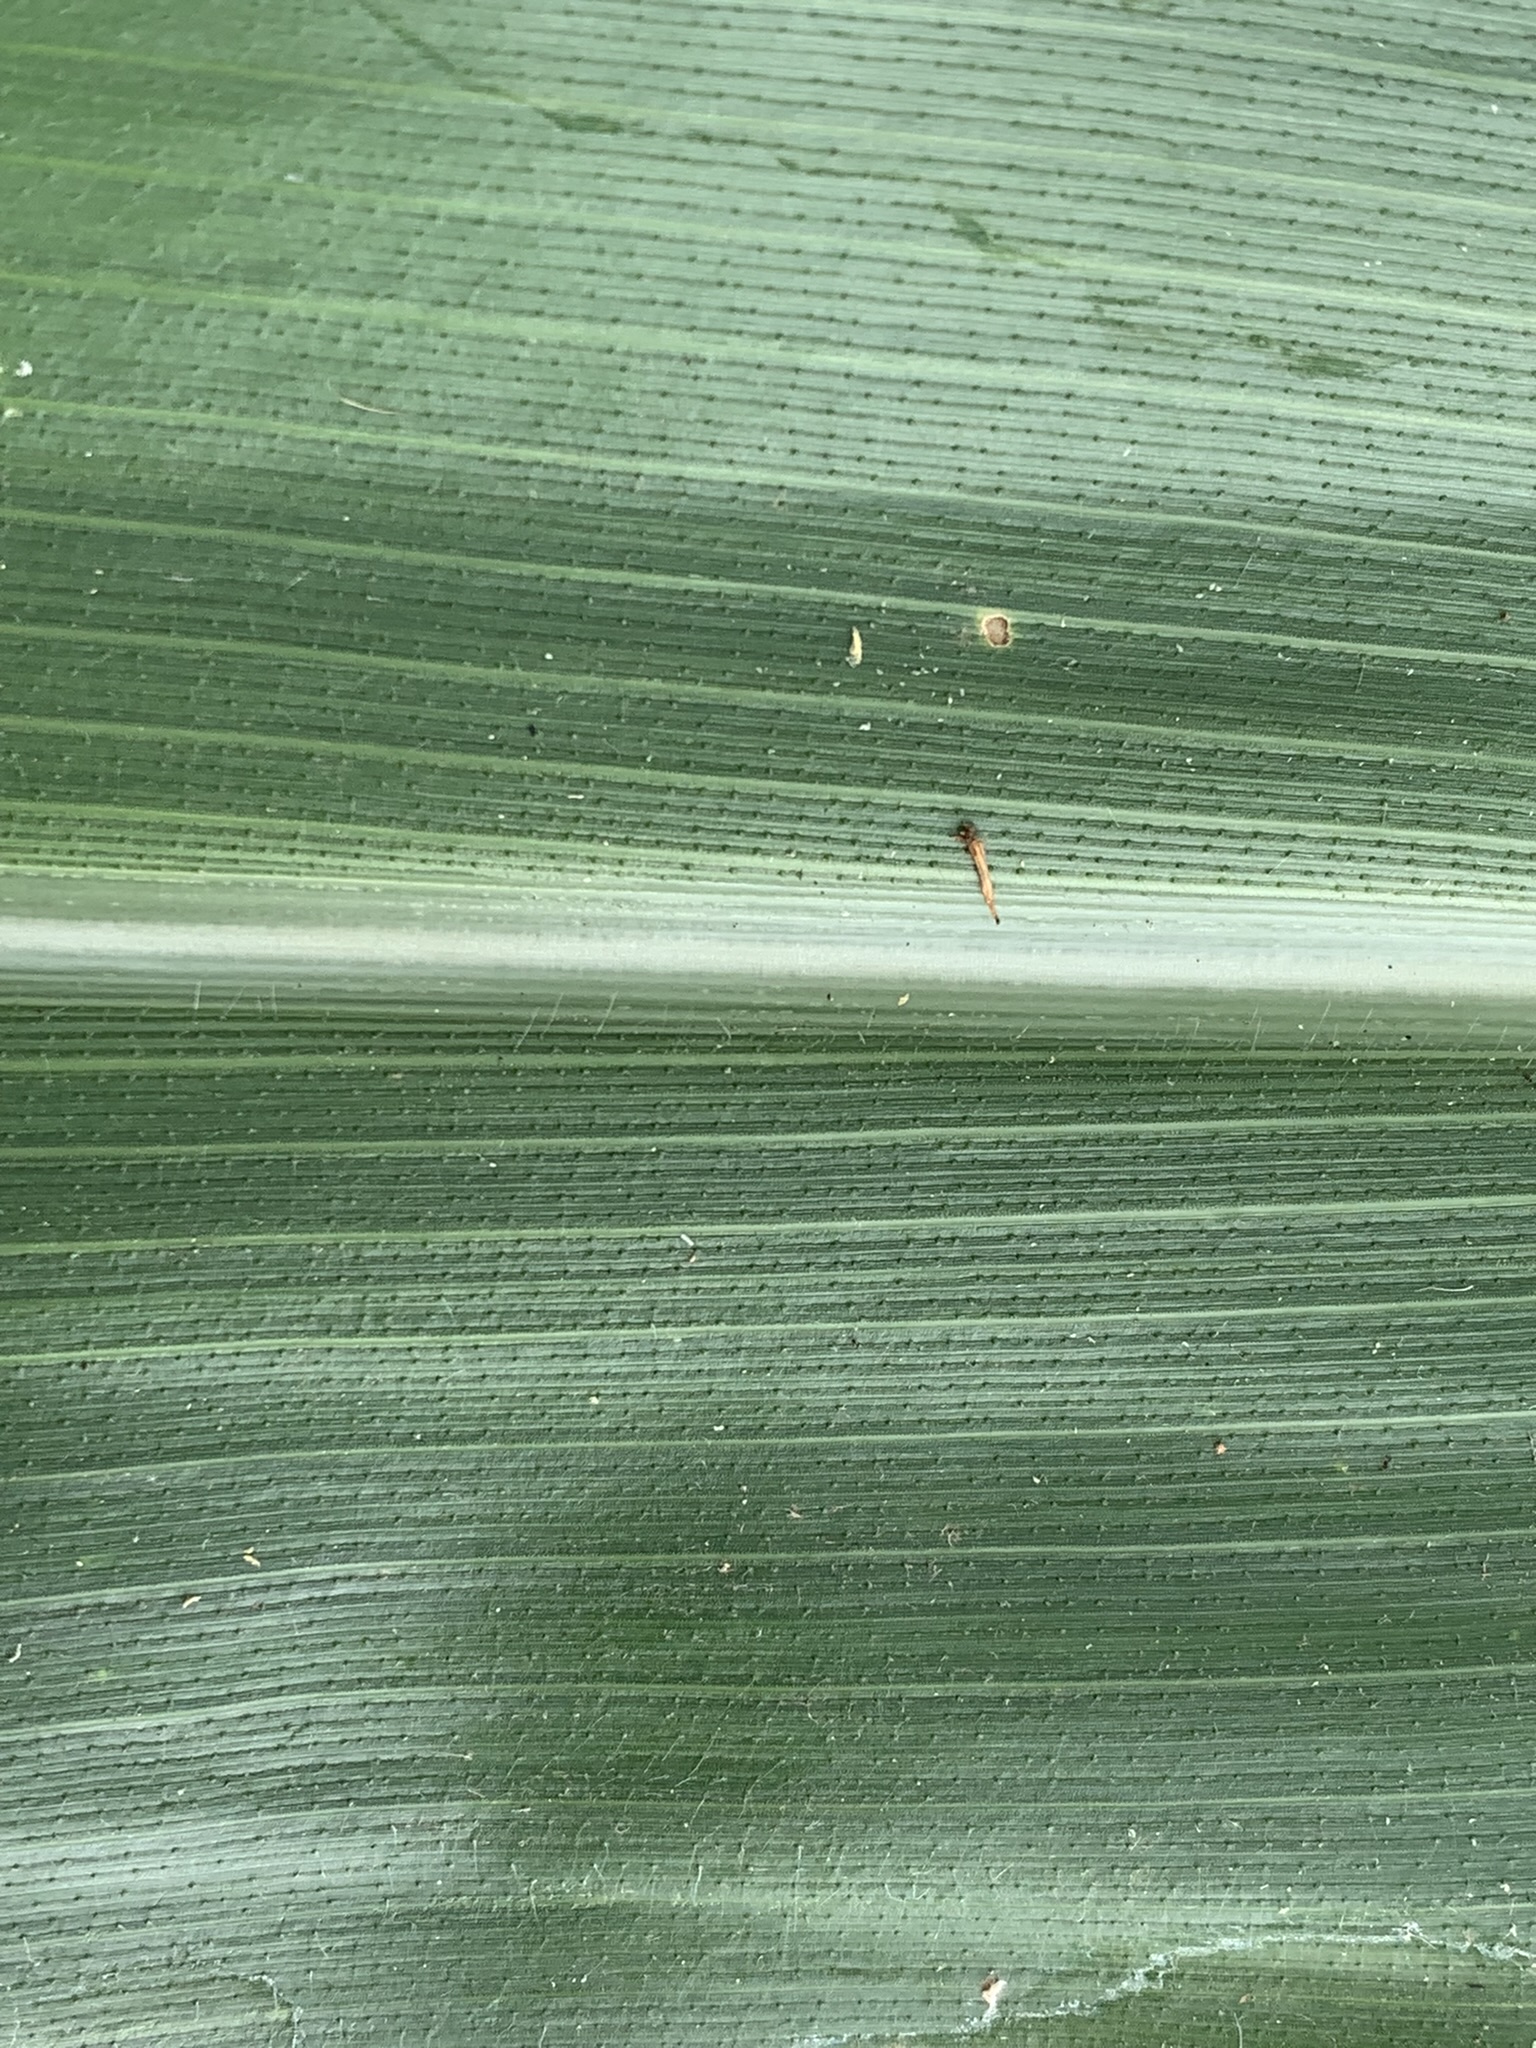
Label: Healthy